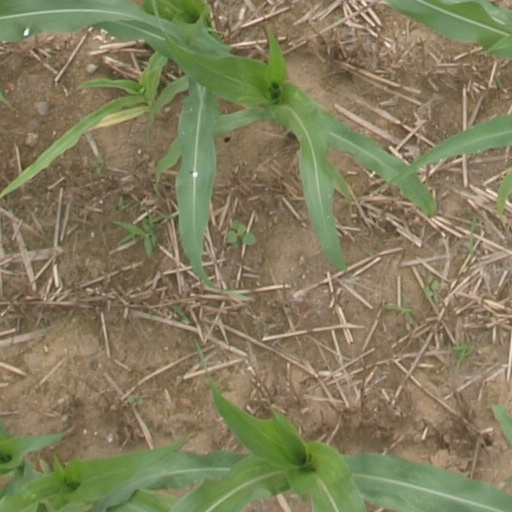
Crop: maize; corn